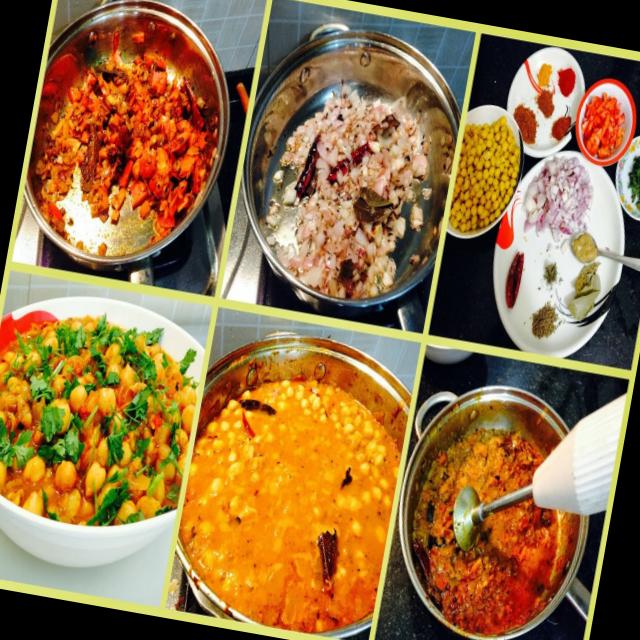
Dish: chole